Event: Nepal Earthquake
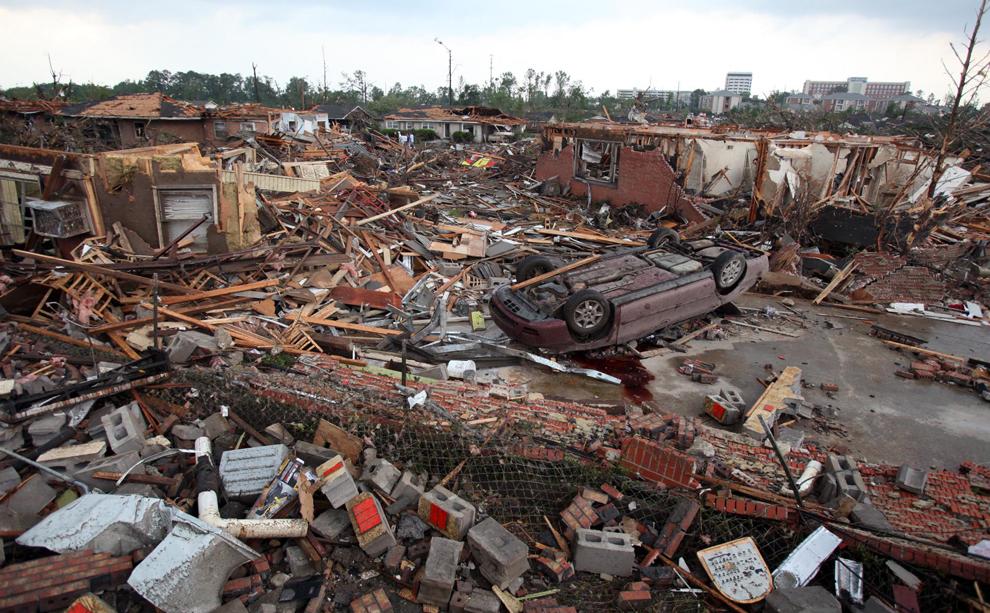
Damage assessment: damage